Warriston Cemetery

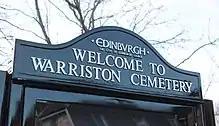
City of Edinburgh Council notice board installed February 12, 2018

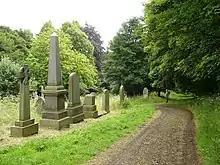
Warriston Cemetery

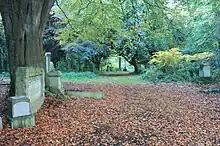
Warriston Cemetery looking down the south-west path to the war memorial

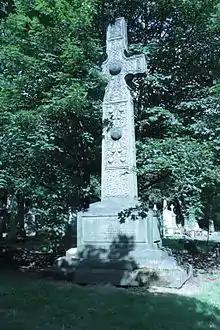
The 8m high granite cross to Robertson McLean (1822–1871) by McGlashan (1807–1873), Warriston Cemetery

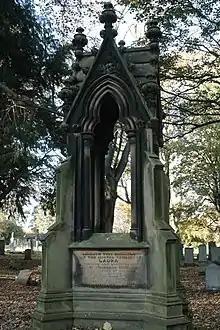
The Gothic memorial to Laura Eustace in Warriston Cemetery

Warriston Cemetery is a cemetery in Edinburgh. It lies in Warriston, one of the northern suburbs of Edinburgh, Scotland. It was built by the then newly-formed Edinburgh Cemetery Company, and occupies around of land on a slightly sloping site. It contains many tens of thousands of graves, including notable Victorian and Edwardian figures, the most eminent being the physician Sir James Young Simpson.